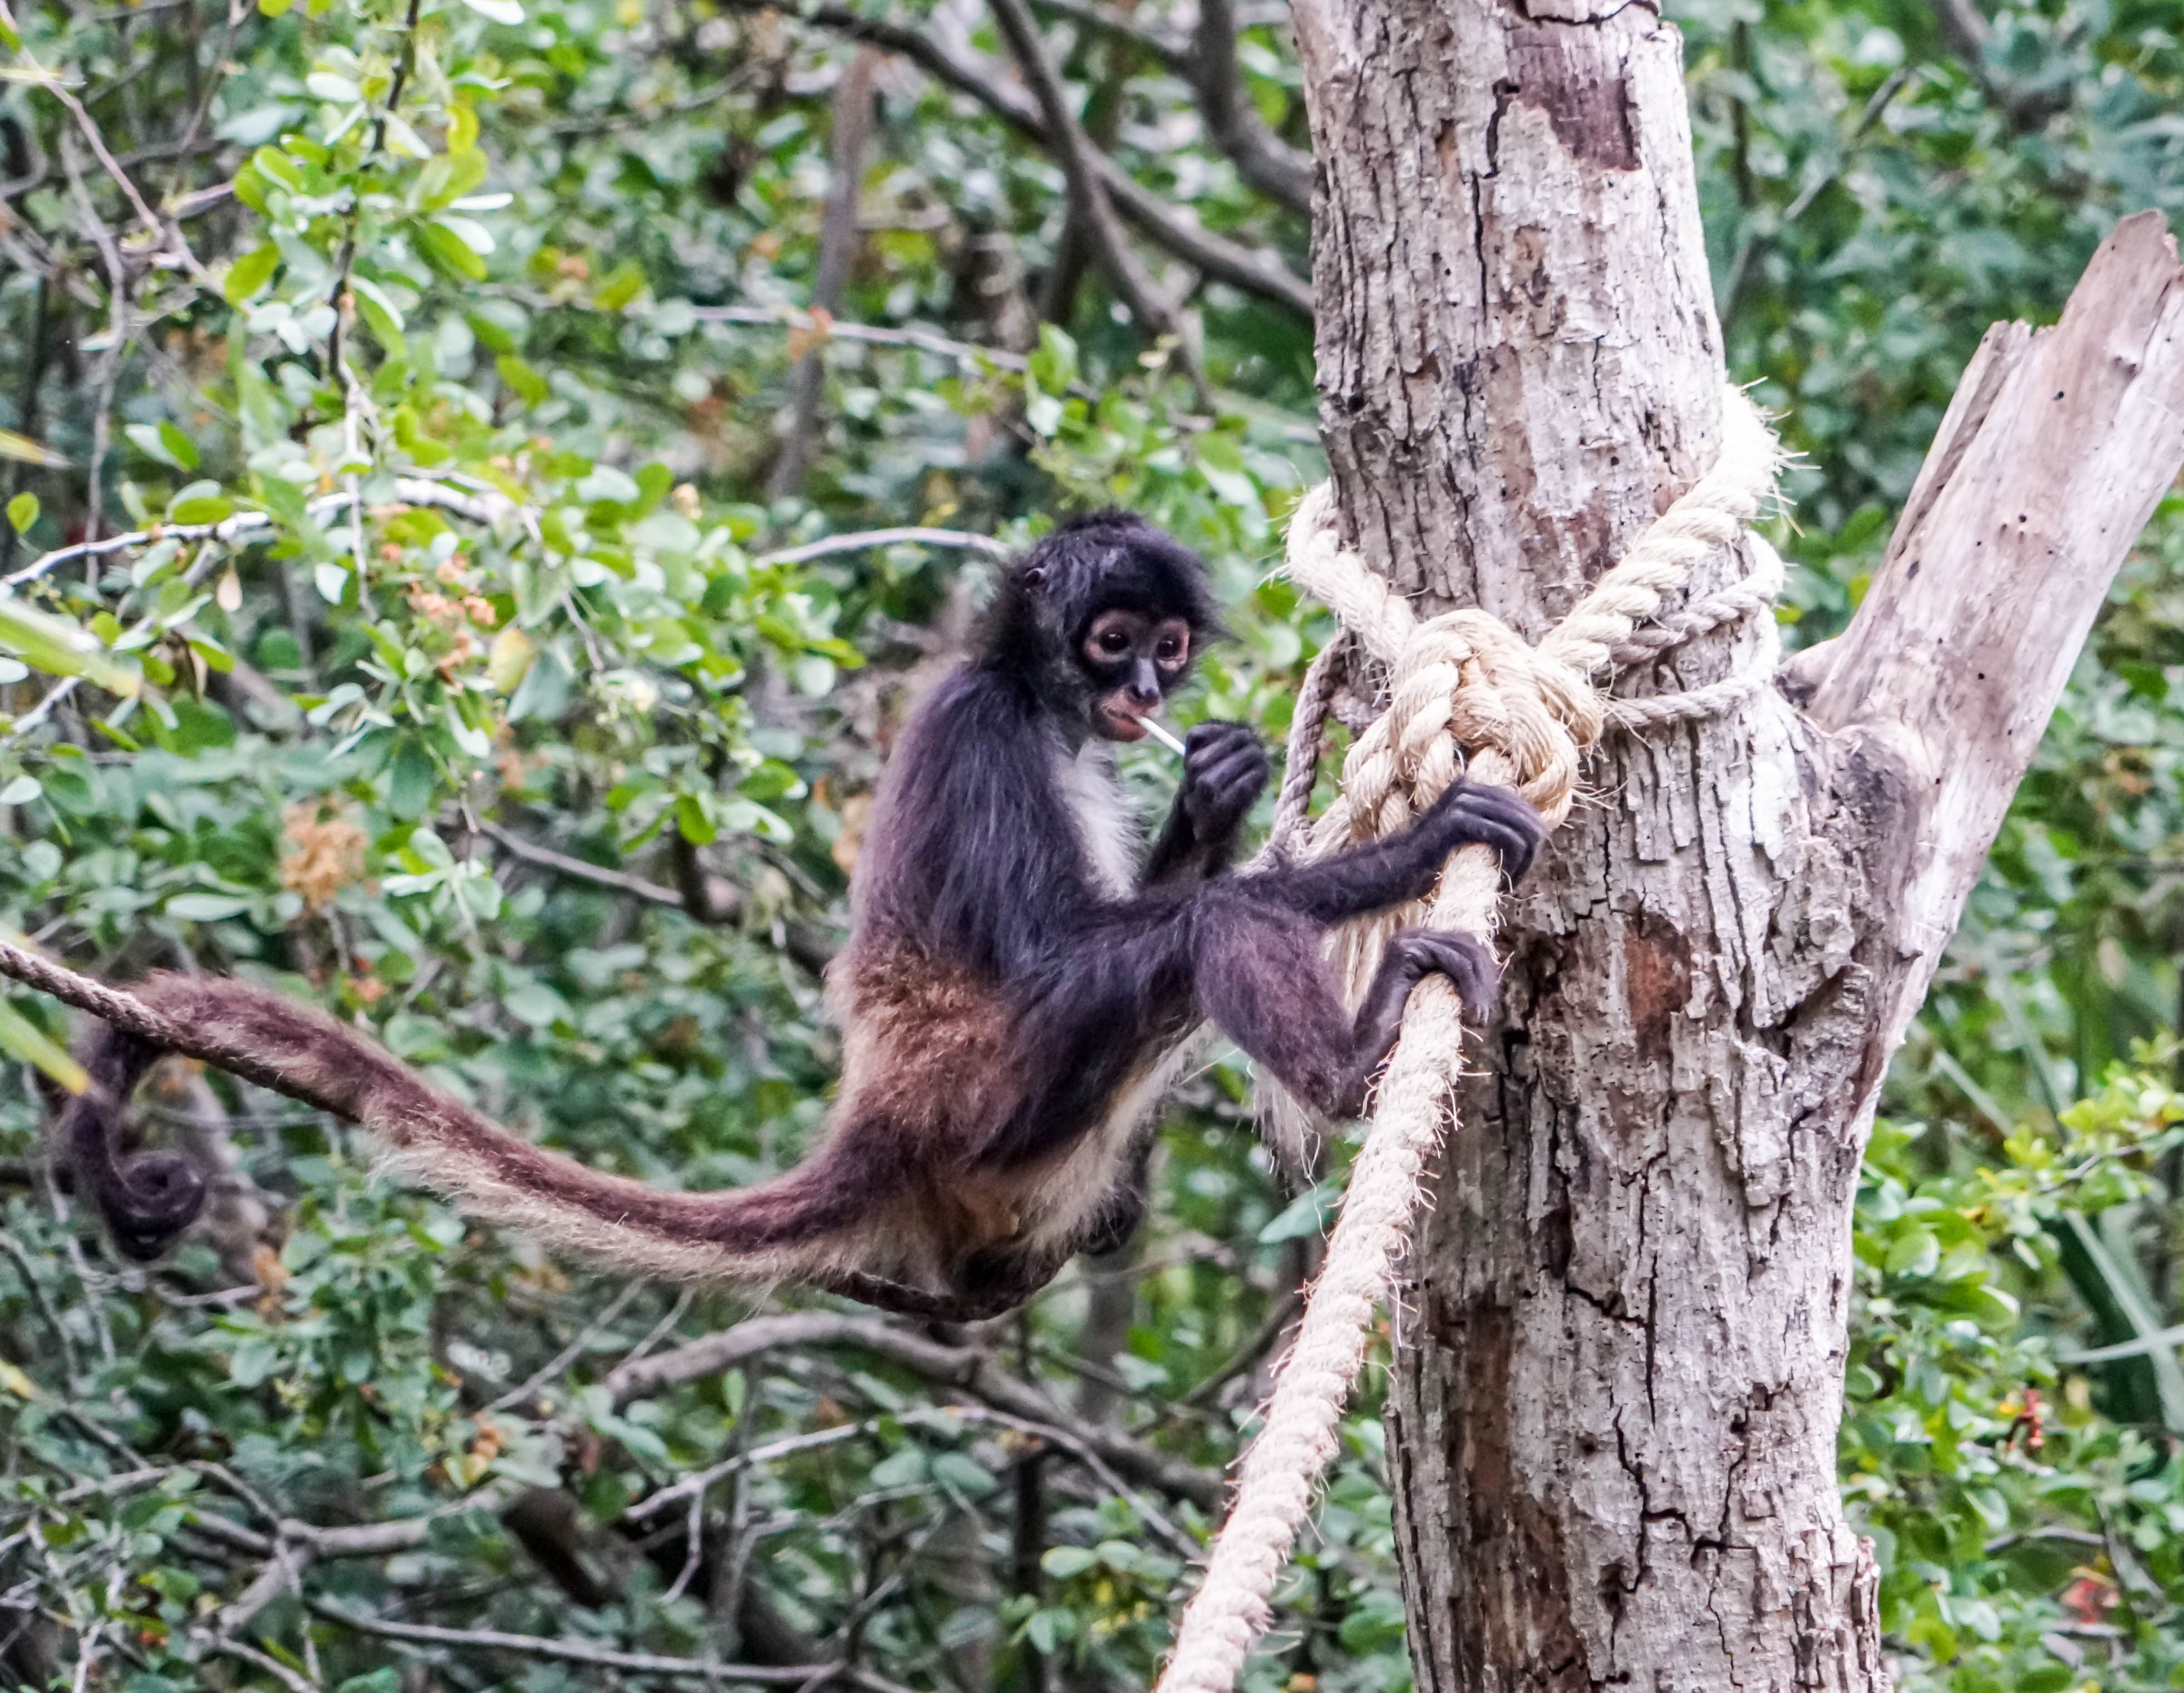
forest, branch, animal, cute, wildlife, wild, jungle, mammal, playing, fauna, primate, rainforest, vertebrate, spider monkey, xcaret, new world monkey